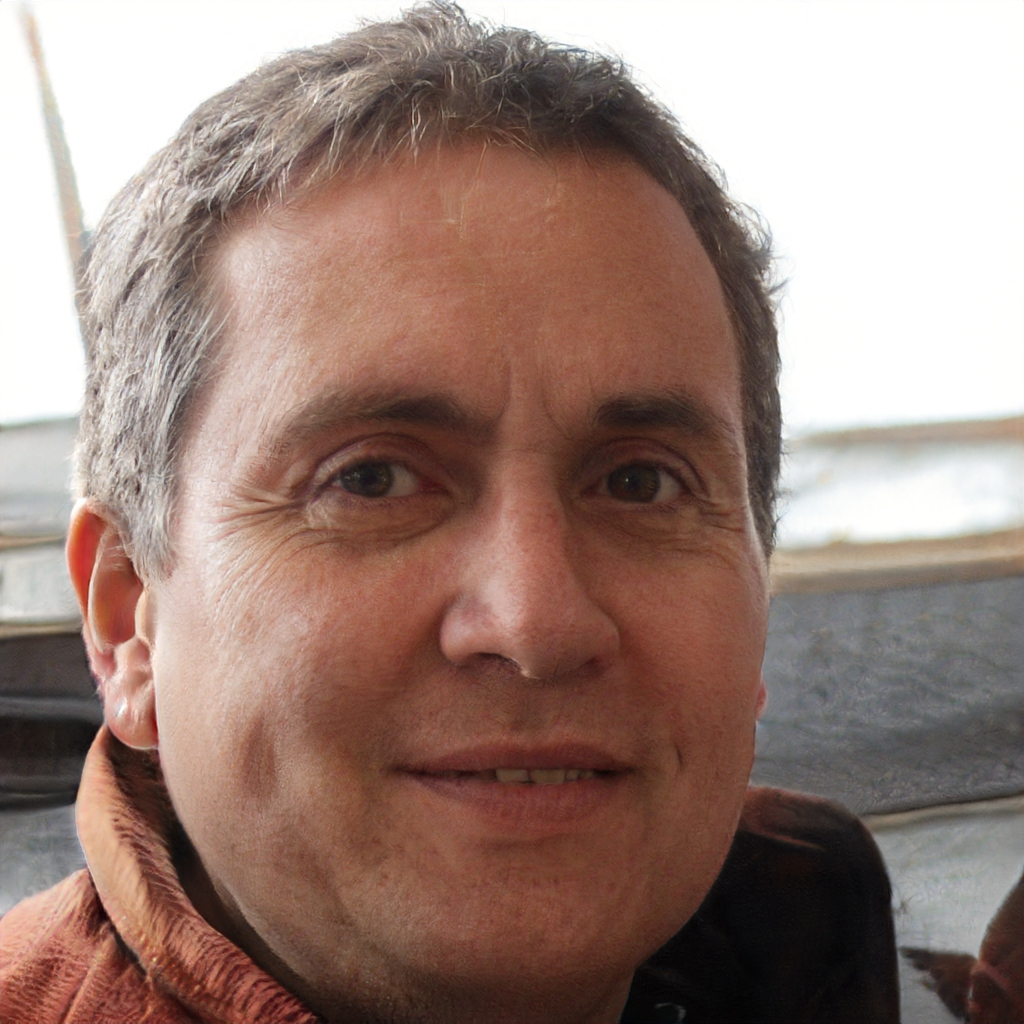
Gender: Male